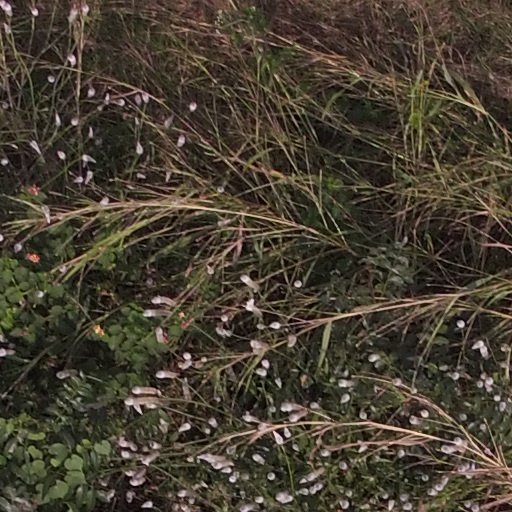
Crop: maize; corn